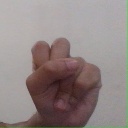
अक्षर: स